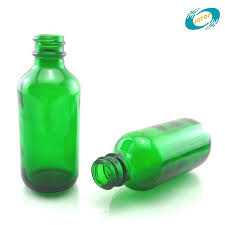
Waste category: glass